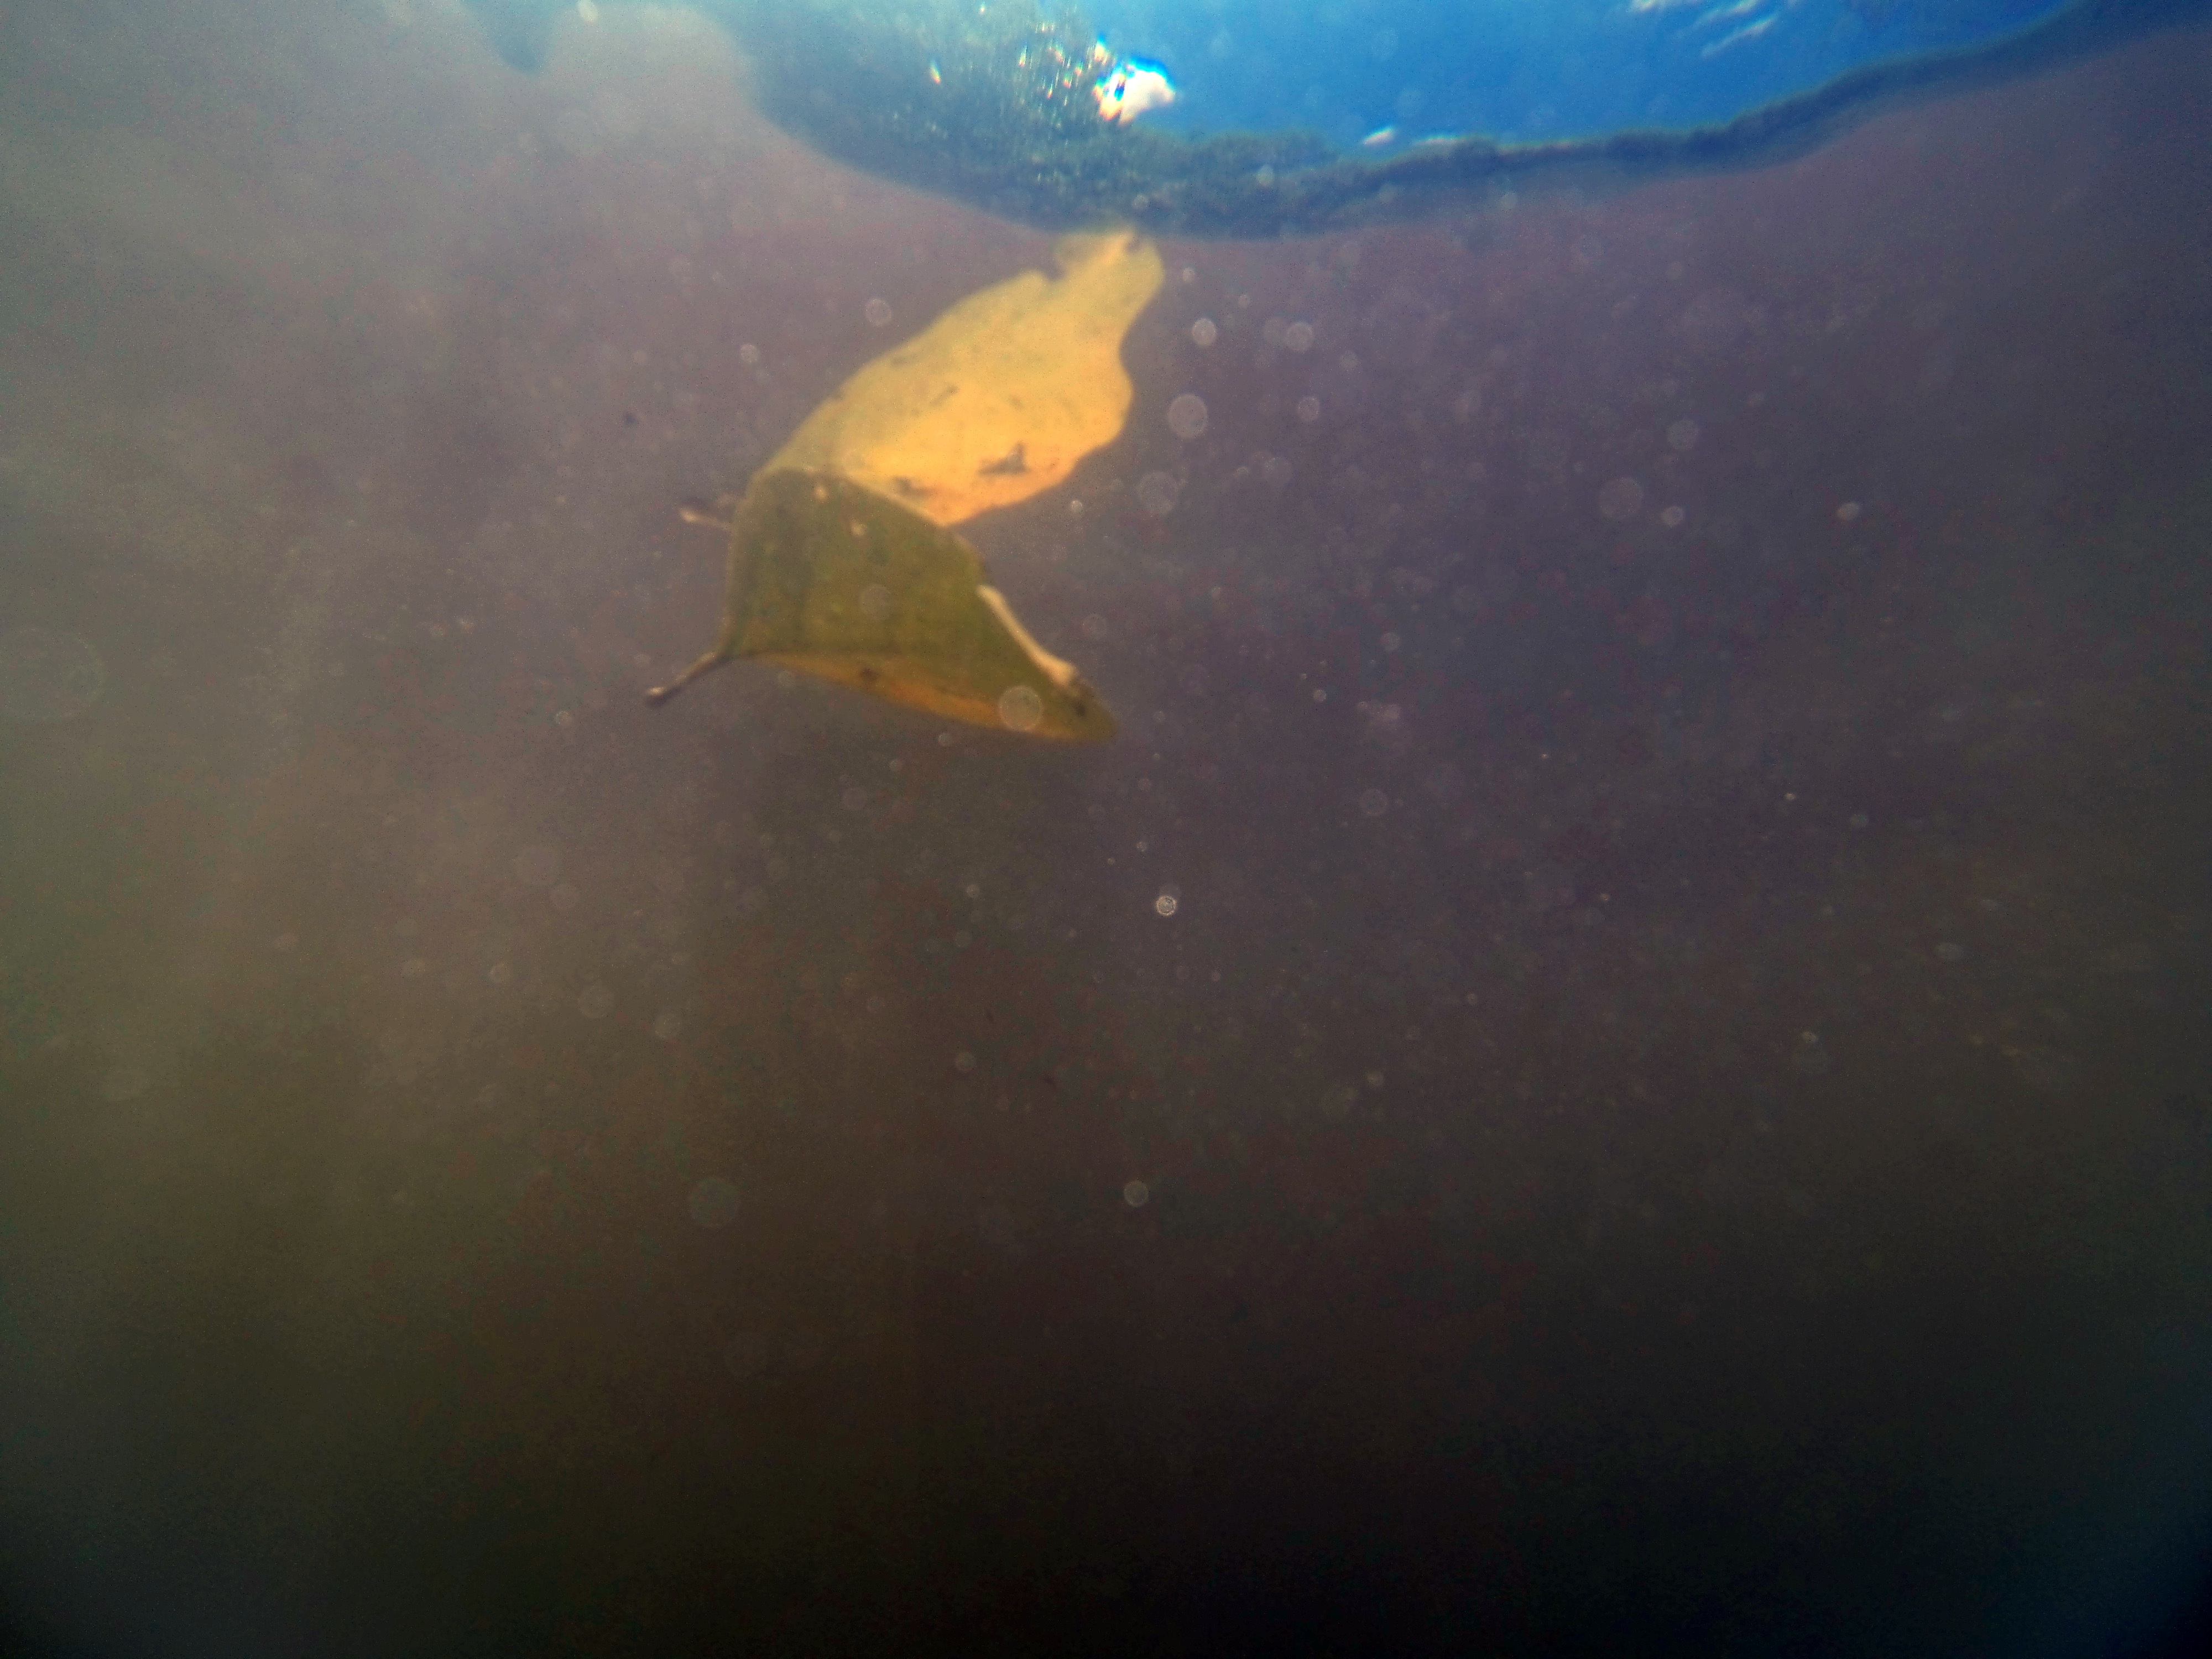
underwater, fish, marine biology